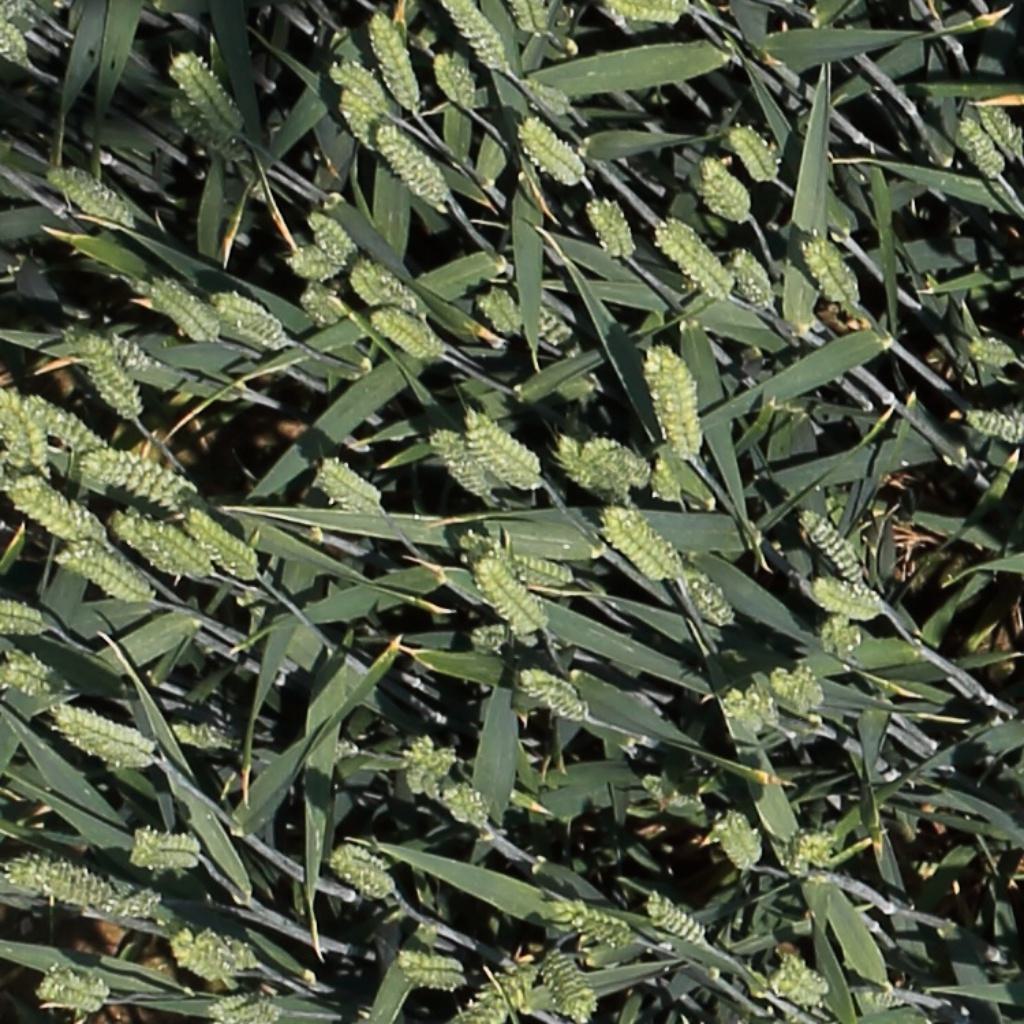
Country: Switzerland
Location: Usask
Wheat development stage: Filling